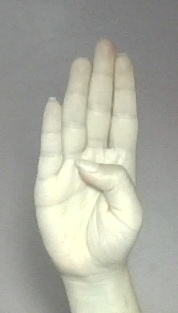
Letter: kaaf